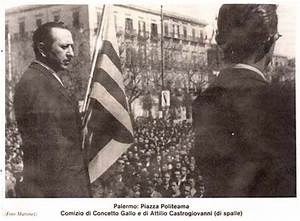
Label: gallina